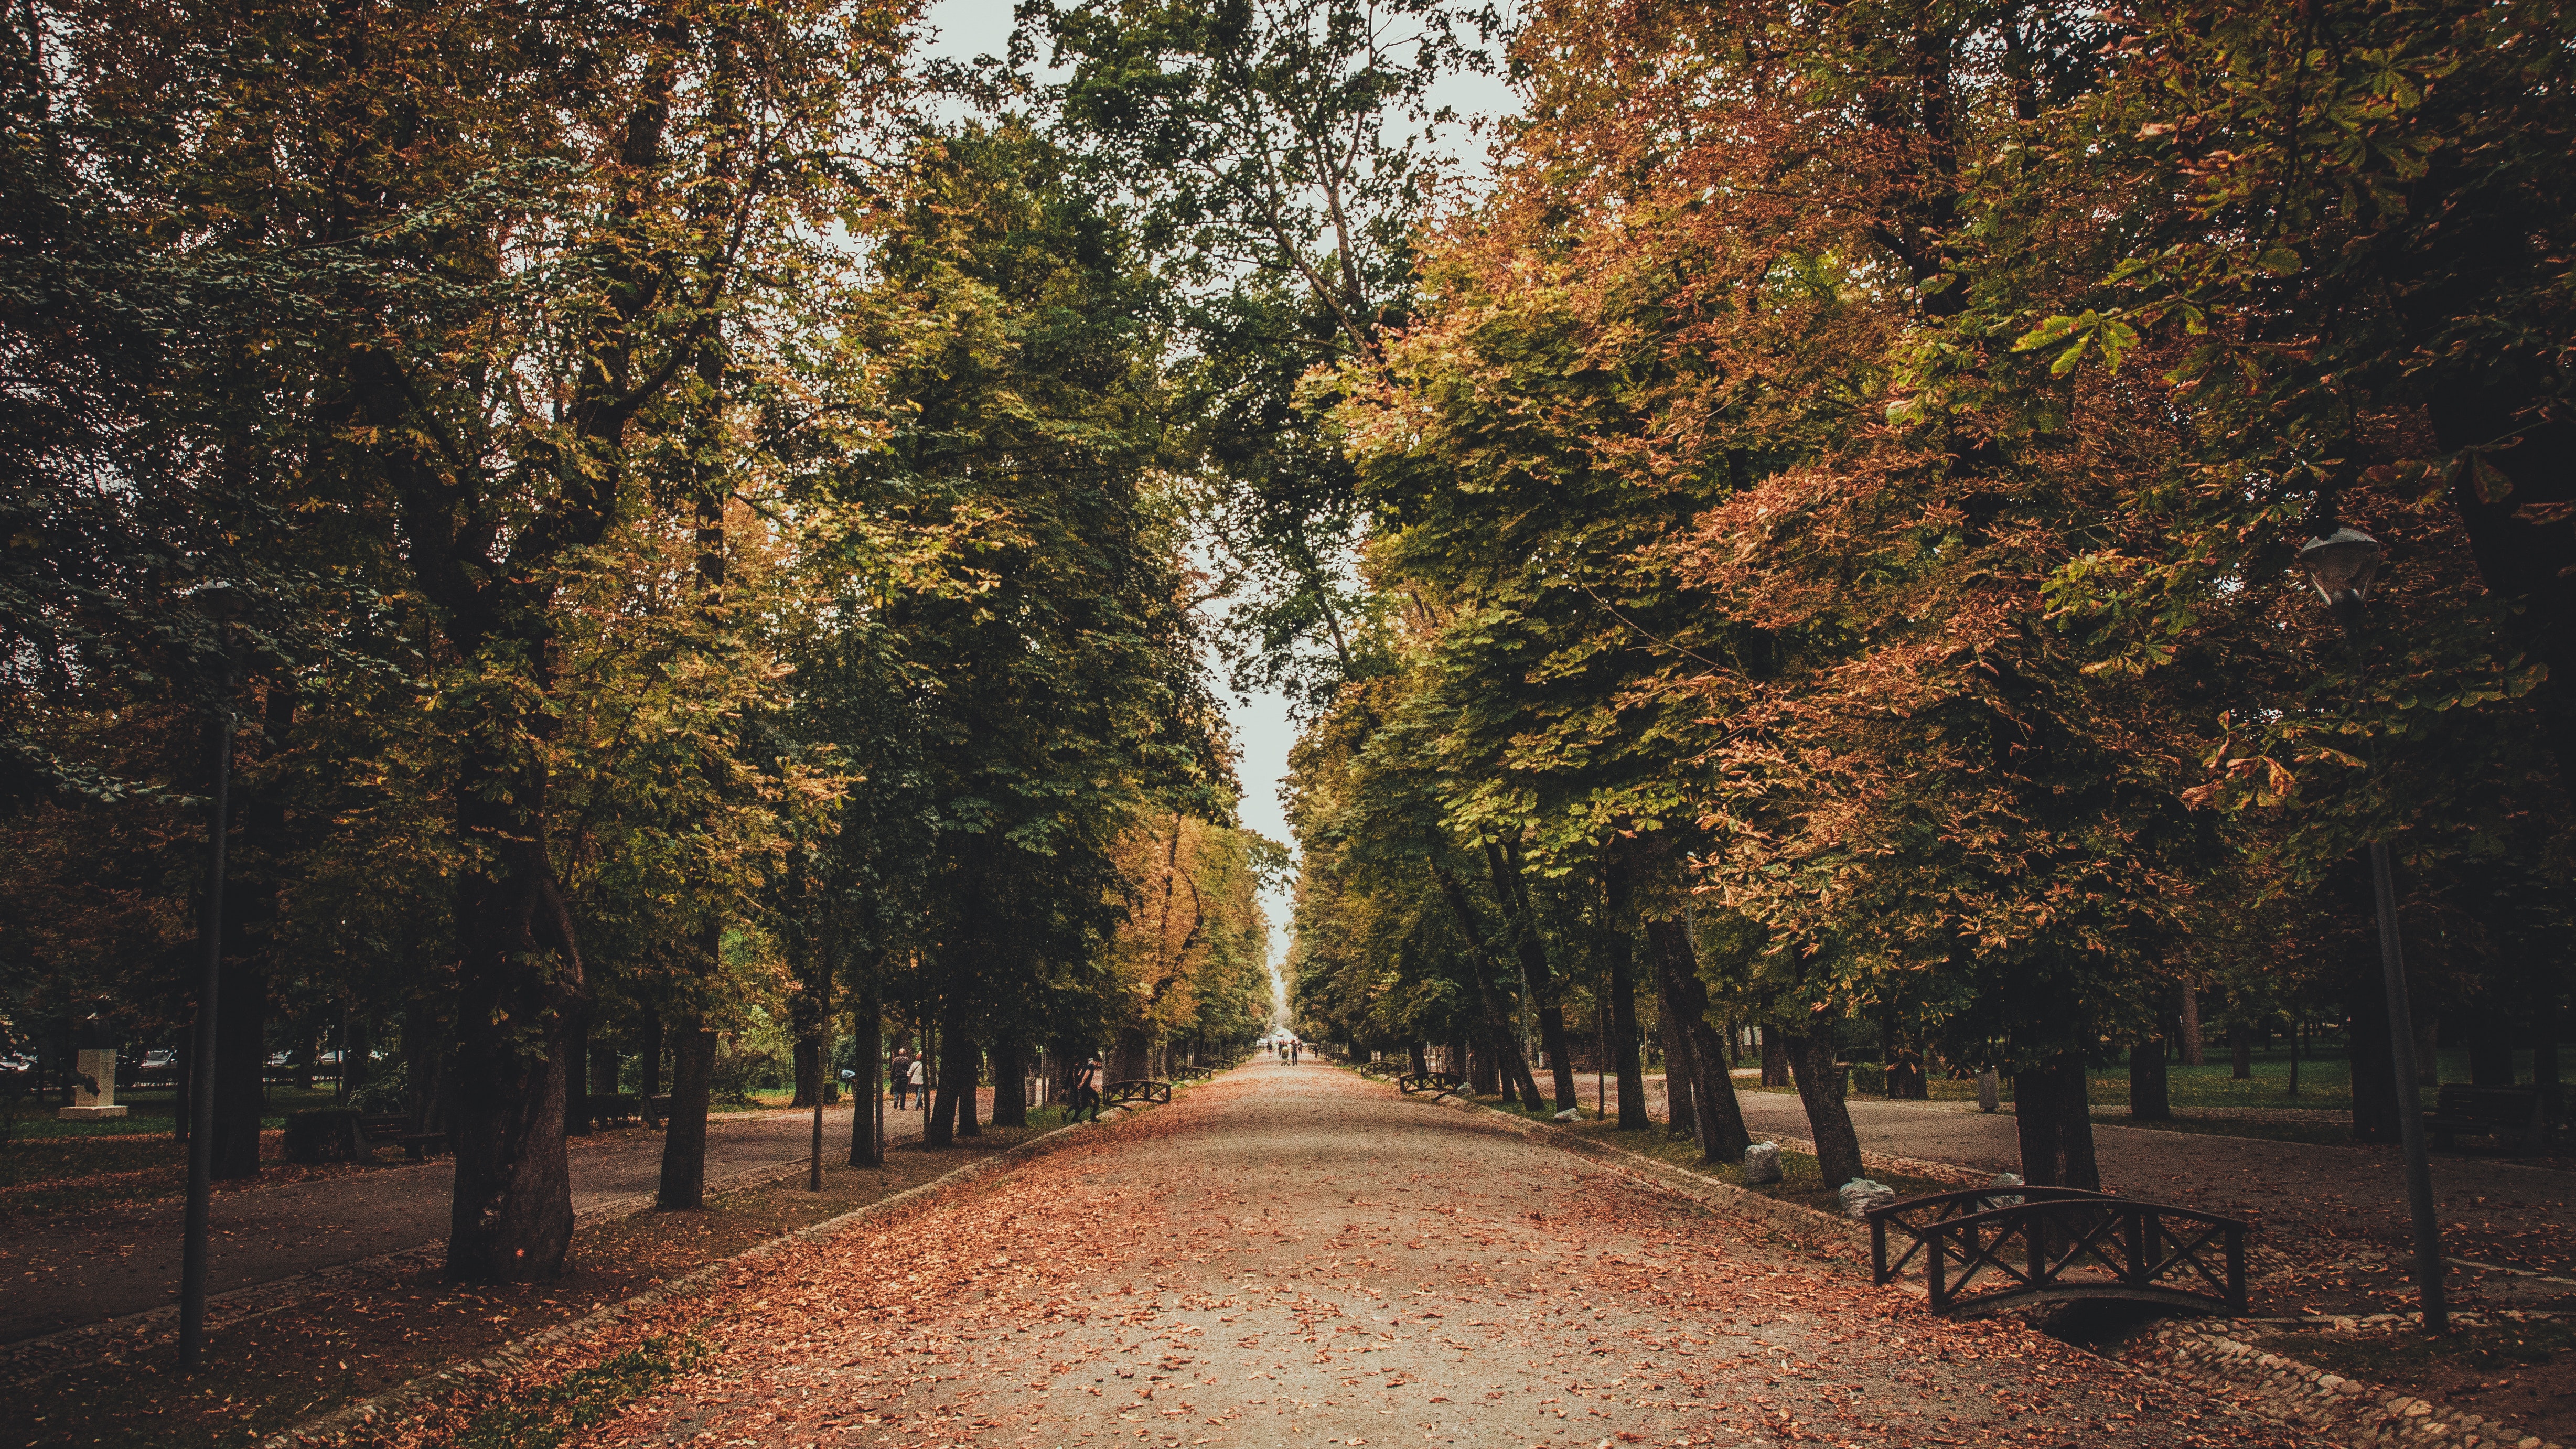
nature, leaf, tree, autumn, path, woody plant, grove, woodland, sky, deciduous, morning, road, sunlight, forest, branch, evening, landscape, biome, plant, temperate broadleaf and mixed forest, park, grass